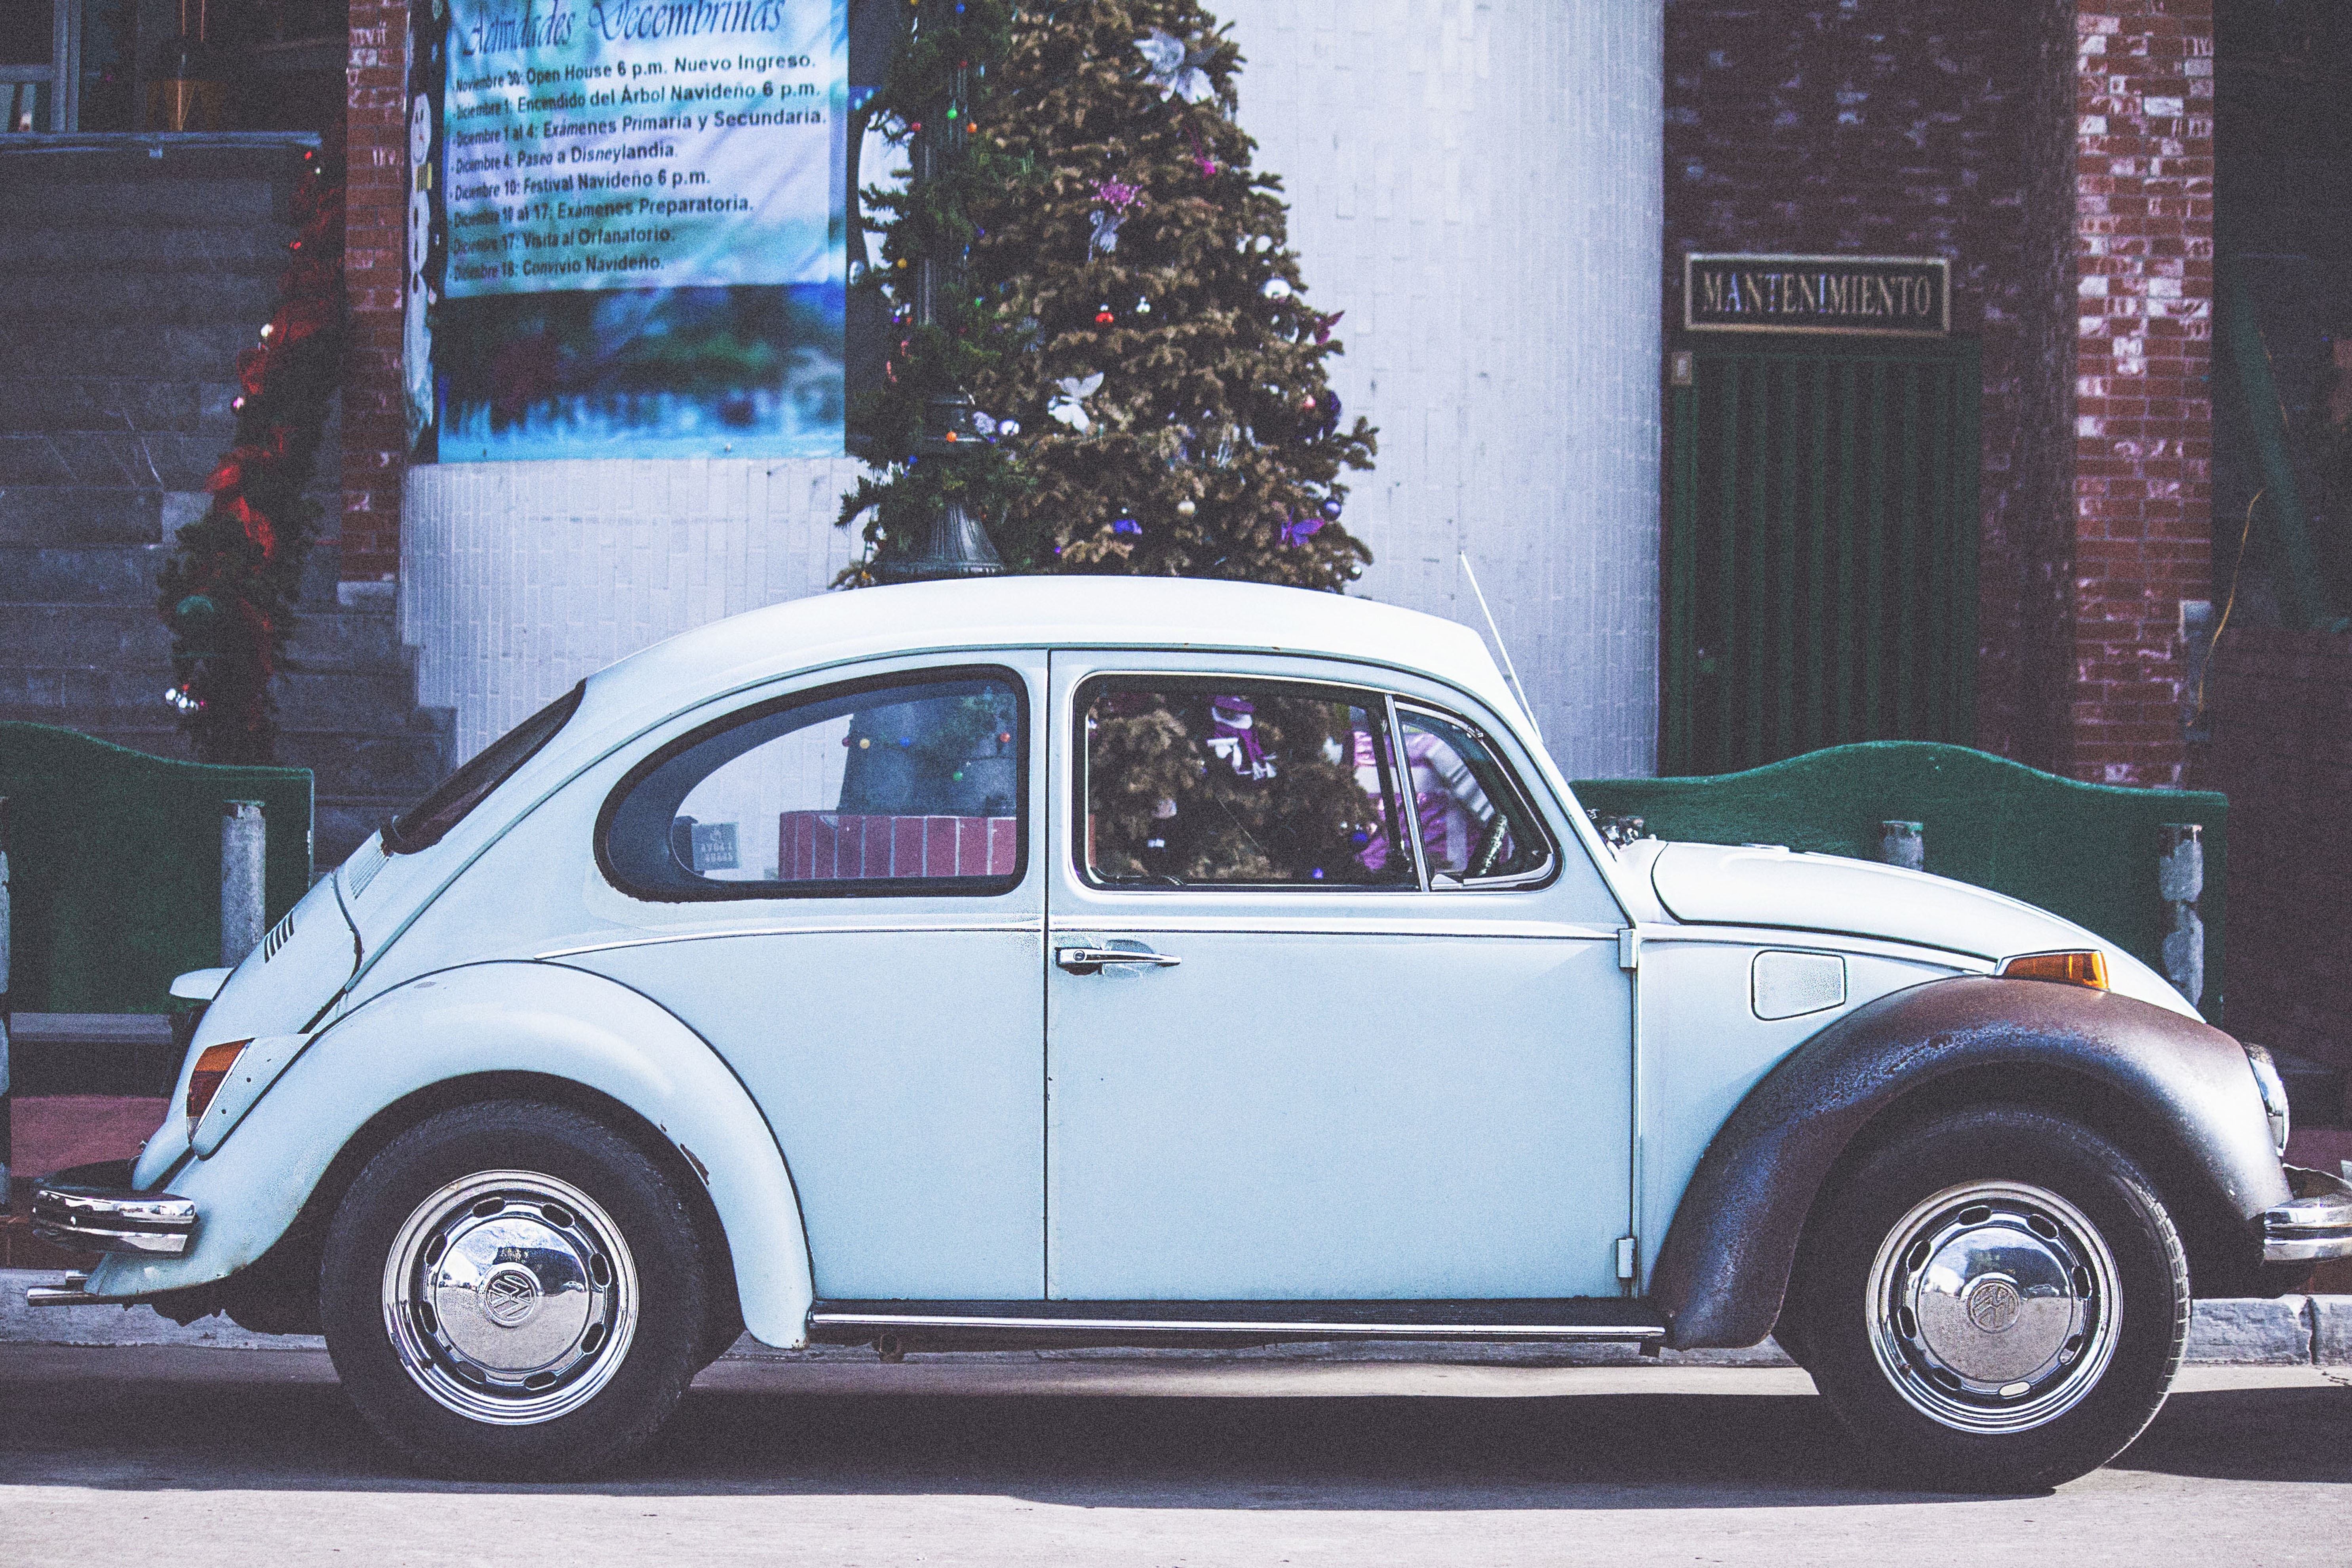
car, vintage, wheel, automobile, retro, volkswagen, old, vehicle, bug, beetle, antique car, city car, land vehicle, volkswagen beetle, automobile make, automotive design, subcompact car